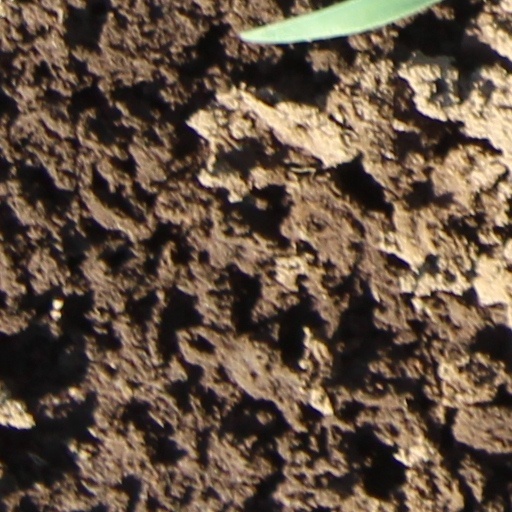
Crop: wheat